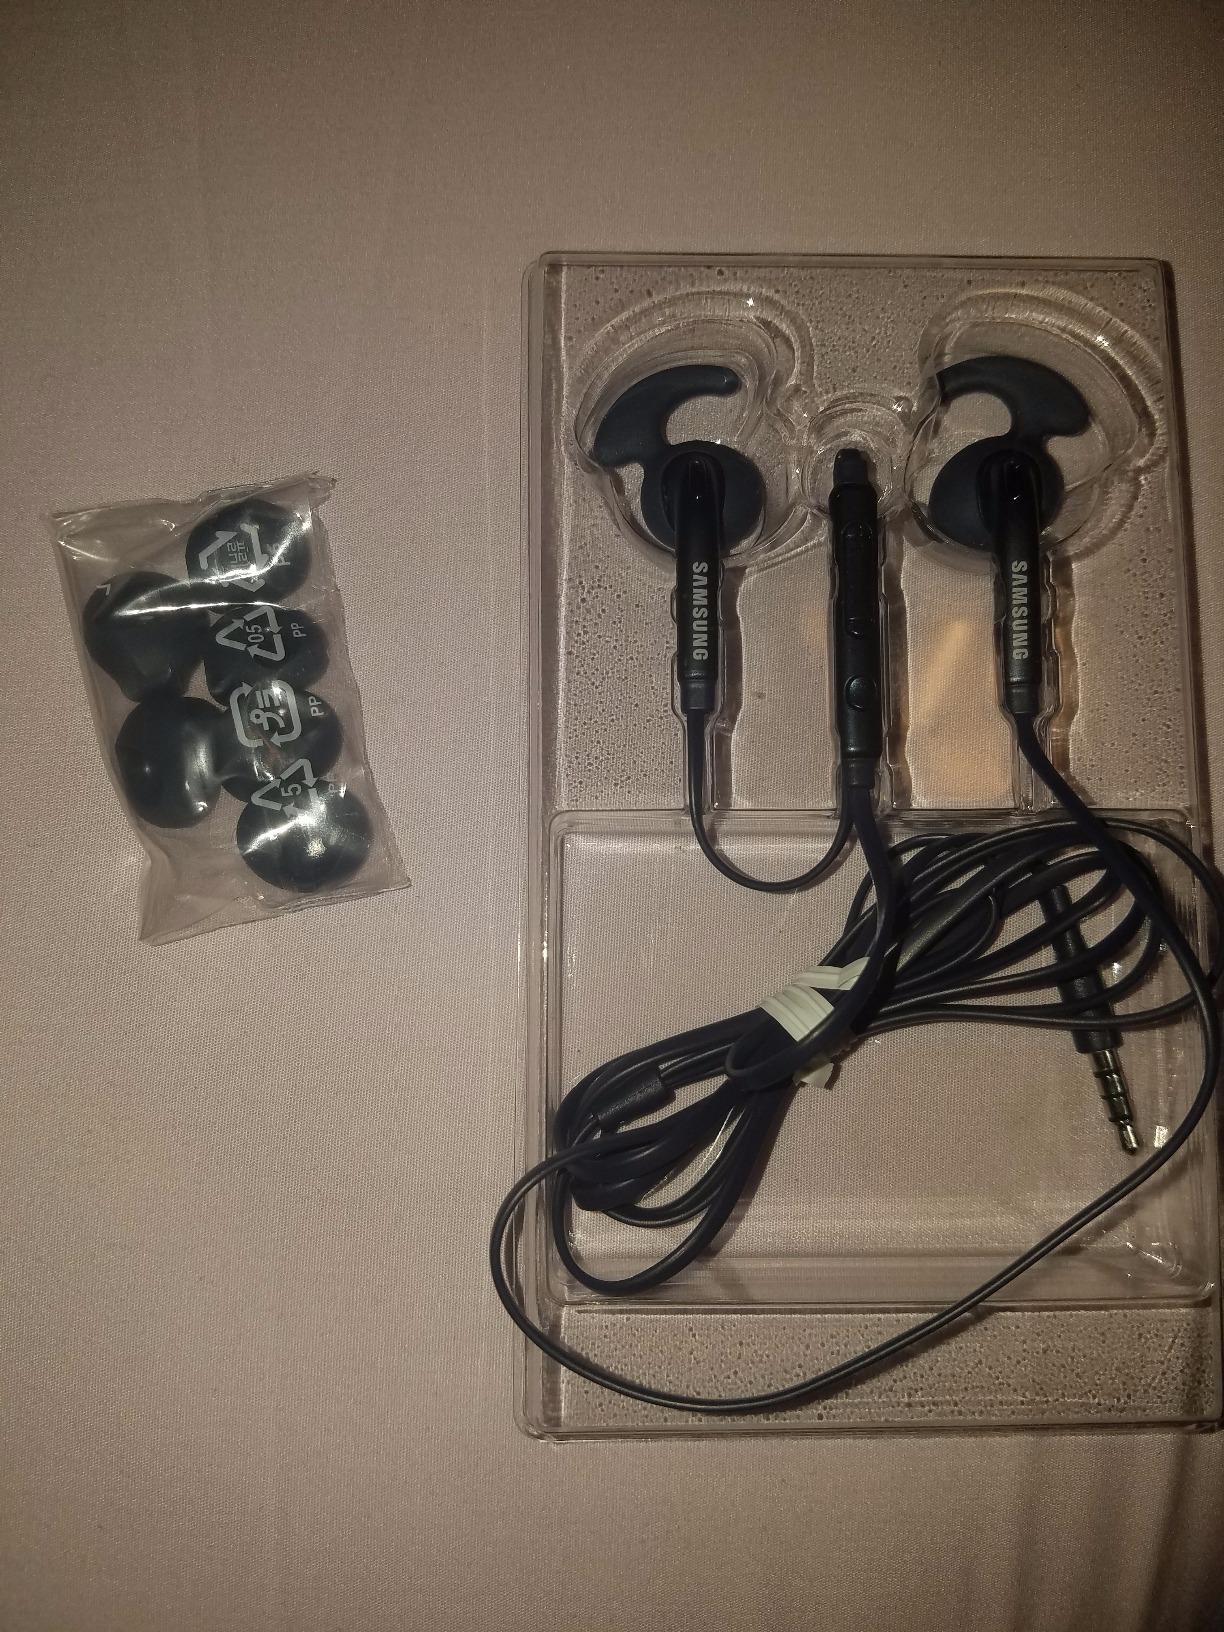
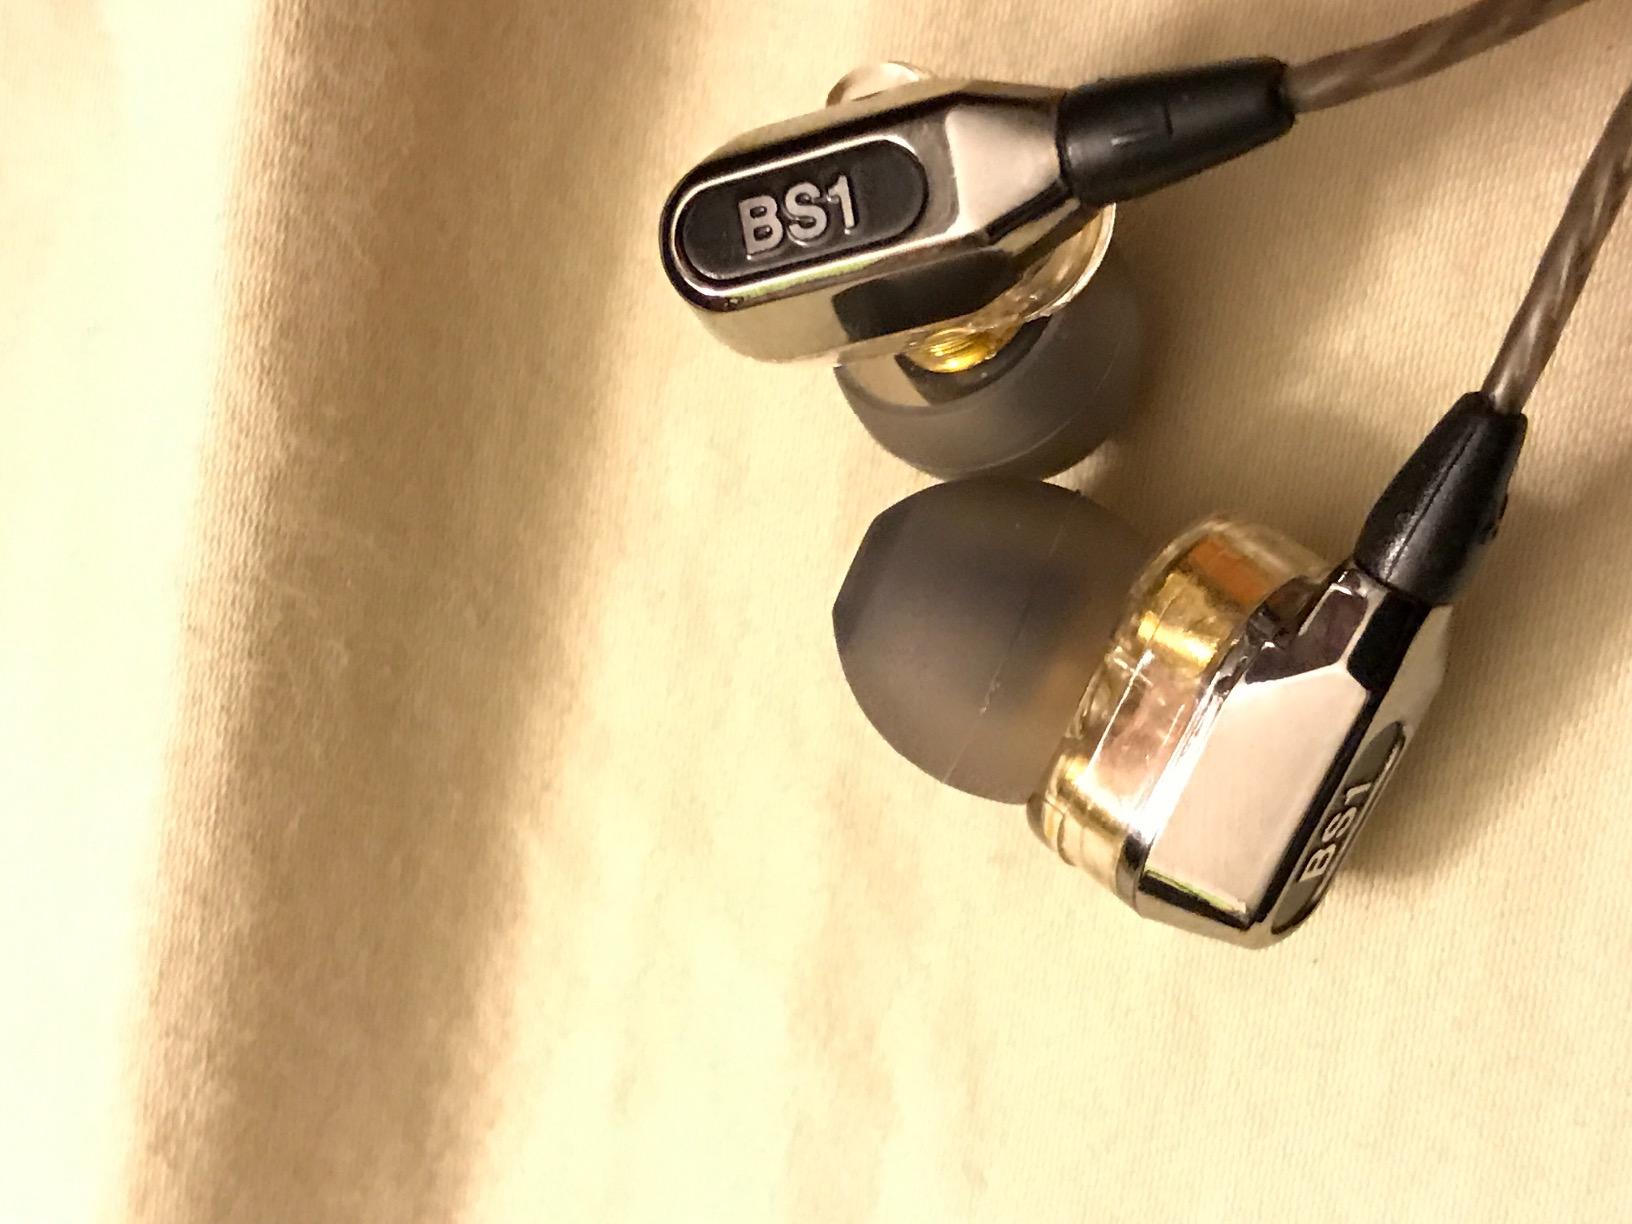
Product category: headphones
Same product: no